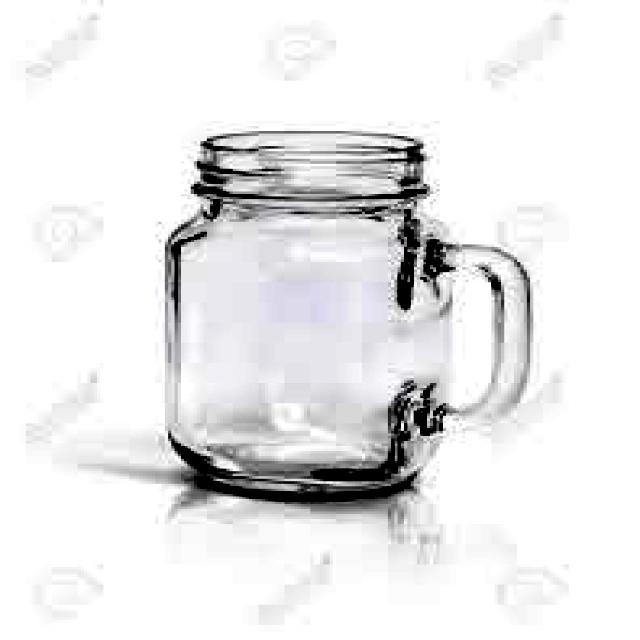
Label: Glass